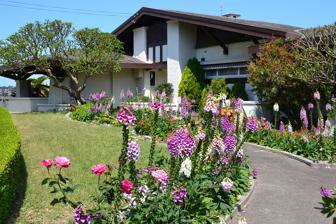
Country: Australia
Year built: 1919
Historic site in New South Wales, Australia Belvedere Pictured in spring, 2012. Location 7 Cranbrook Avenue, Cremorne , North Sydney Council , New South Wales , Australia Coordinates 33°49′54″S 151°13′42″E / 33.8318°S 151.2282°E / -33.8318; 151.2282 Built 1919 Built for C. H. Stockman Architect Alexander Stewart Jolly Architectural style(s) Californian Bungalow New South Wales Heritage Register Official name Belvedere Type State heritage (built) Designated 2 April 1999 Reference no. 320 Type House Category Residential buildings (private) Location of Belvedere in Sydney Show map of Sydney Belvedere (Cremorne) (Australia) Show map of Australia Belvedere is a heritage-listed residence at 7 Cranbrook Avenue, Cremorne , New South Wales , a suburb of Sydney , Australia. It was designed by Alexander Stewart Jolly . It was added to the New South Wales State Heritage Register on 2 April 1999. History Built 1919 for grazier C. H. Stockman, who specified broad eaves and wide verandahs and generous proportions for the plan. The architect, Alexander Stewart Jolly, was a prominent and unorthodox architect influenced by a love and knowledge of timber, the Californian Bungalow movement and American "organic" architecture. Description The house is an excellent example of the larger more mature Californian bungalow, and has all the typical elements of the larger more mature Californian bungalow style: planes of white rough-cast, areas of timber shingles, massive dark stained timber beams and low pitched, wide, sheltering eaves . There is a fine wide verandah with polished timber floor and stained timber beams to the roof. The front door is recessed between two heavy rough-cast piers which extend to, but do not support the gable overhand. The roof, which is an interesting interplay of planes, is formed of both hipped and gabled sections covered with slate. Jolly specialised in gadgets, and this house has a unique rotating cupboard between the kitchen and dining room. The whole house is in excellent condition. This building is designed in the Inter-War California Bungalow style. Single storey residence of Interwar California bungalow style. A vigorous and assured interpretation of the Californian bungalow; with deep overhanging roofs, dynamic asymmetry and cleverly exposed structural timbers. The California Bungalow was one of the most successful importations brought to Australian architecture and both Belvedere and Egglemont (11 Cranbrook Avenue) are impressive examples of this style of architecture. The bungalows are prominently located on the brow of a hill and have fine city views. Belvedere has wide verandahs to remind the client of his country home. The front door is recessed behind 2 heavy rough-cast piers which extend to the roof overhang . The roof, in turn, comprises hipped and gabled sections covered with slate. The bungalow incorporates planes of white rough-cast, areas of timber shingles, massive dark stained timber beams and low sheltering eaves. The front garden wall and gate continues the theme of rough-cast piers of the bungalow itself. Heritage listing As at 8 November 2007, see also under "Cranbrook Avenue Group" NSHS#1052. The house is generally regarded as one of the finest individual California Bungalow designs in NSW, described by J. M. Freeland as "an eloquent sculptural statement" which "anticipated later domestic work by nearly half a century". The RAIA regards it as "the best work of a highly individual designer" (architect Alexander Stuart Jolly). Belvedere was listed on the New South Wales State Heritage Register on 2 April 1999. See also Australian residential architectural styles References